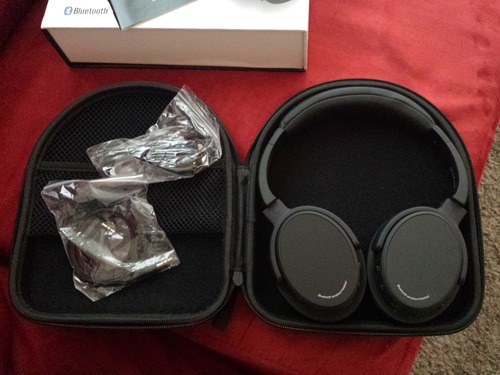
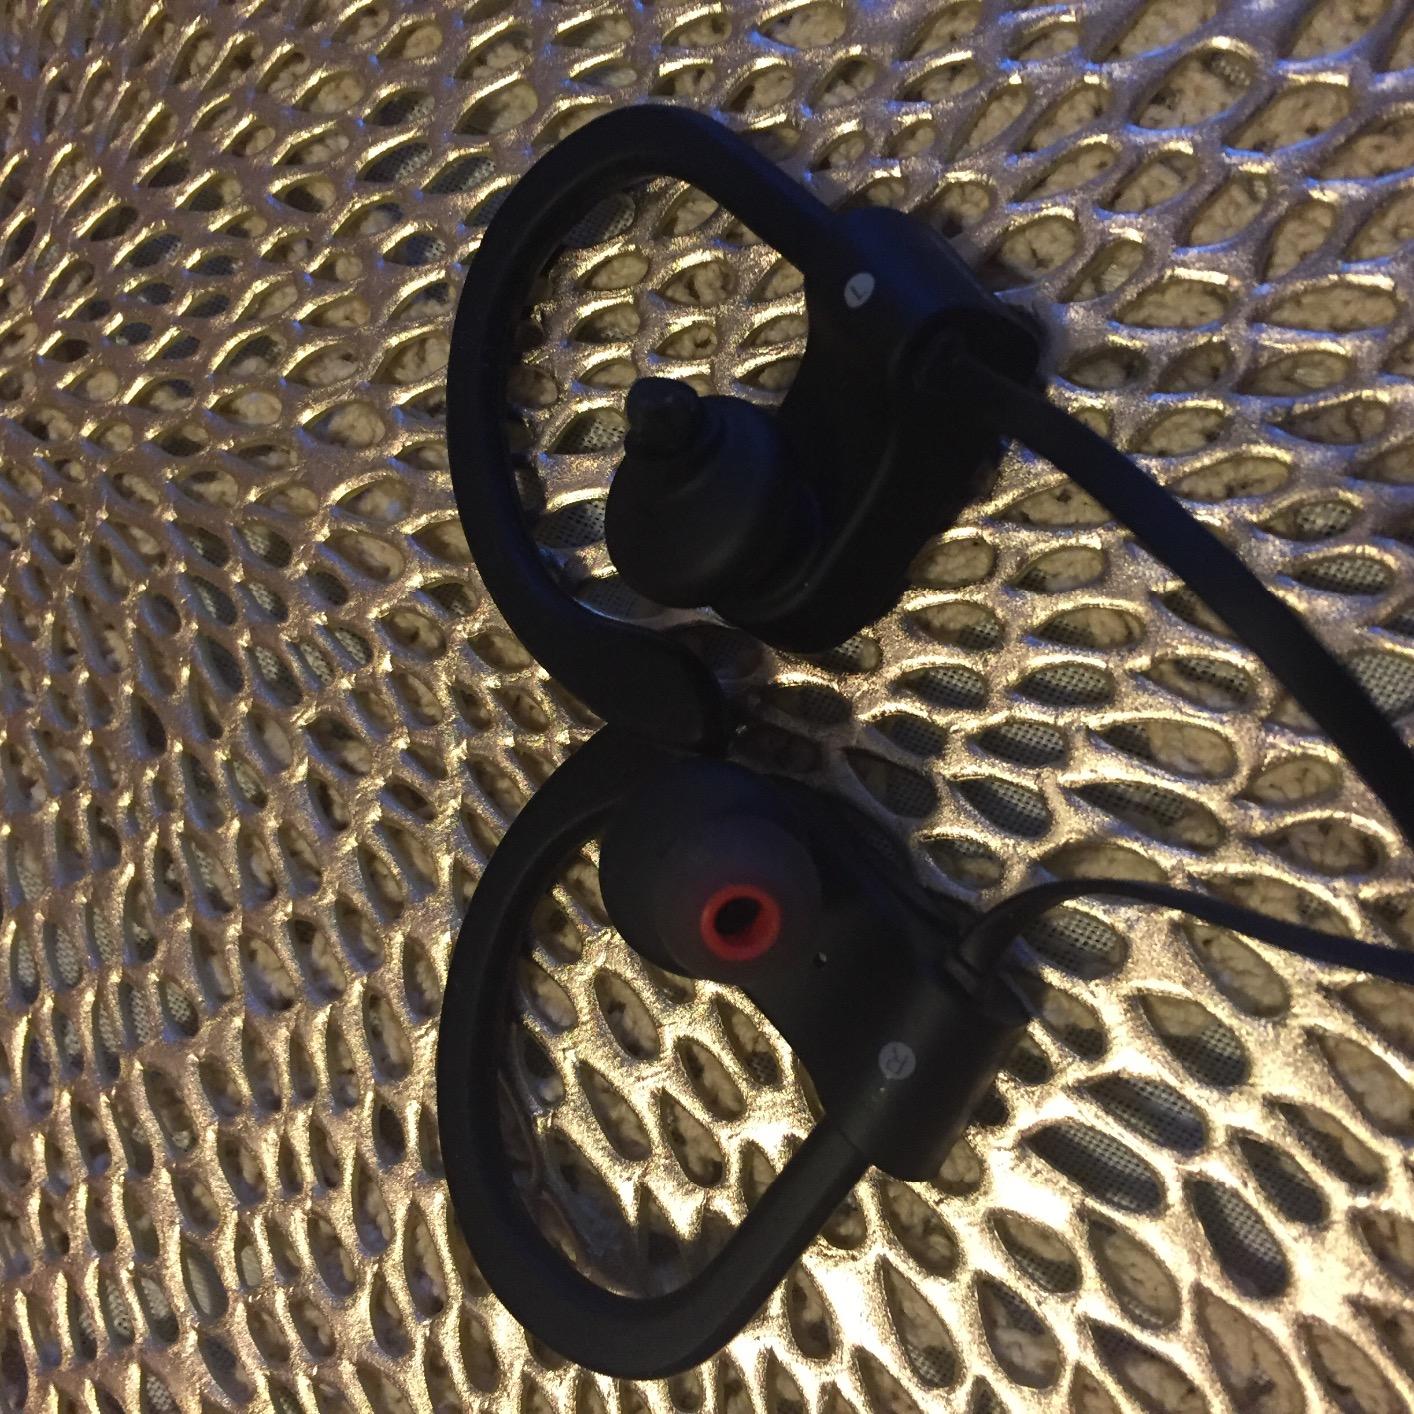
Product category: headphones
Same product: no